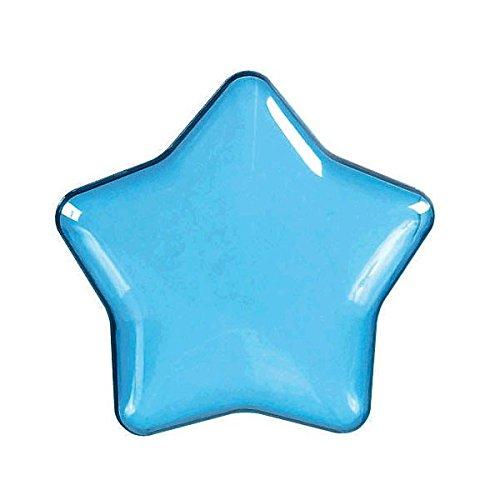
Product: Star-Shaped Plastic Container | Blue | Party Accessory
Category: Toys & Games | Party Supplies
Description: Star shaped container with a lid, must-have party favor, transparent blue color,.
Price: $5.99
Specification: ProductDimensions:4x4x2inches|ItemWeight:0.32ounces|ShippingWeight:0.32ounces(Viewshippingratesandpolicies)|DomesticShipping:ItemcanbeshippedwithinU.S.|InternationalShipping:ThisitemcanbeshippedtoselectcountriesoutsideoftheU.S.LearnMore|ASIN:B00BFX7J6O|Itemmodelnumber:918111.01|Manufacturerrecommendedage:4-12years